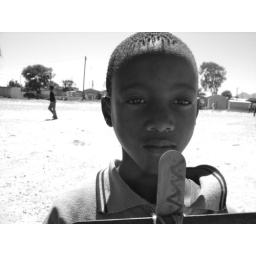
boy in field